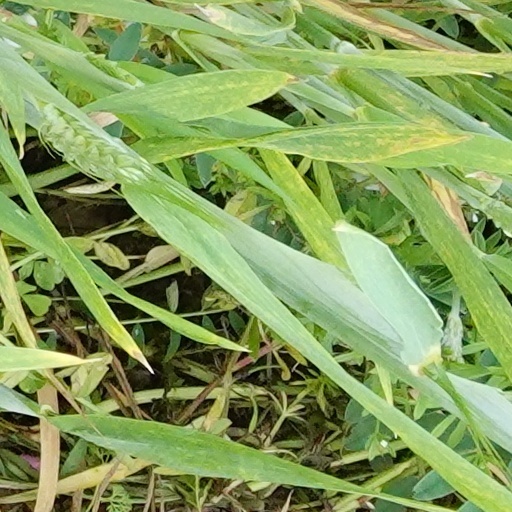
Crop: wheat